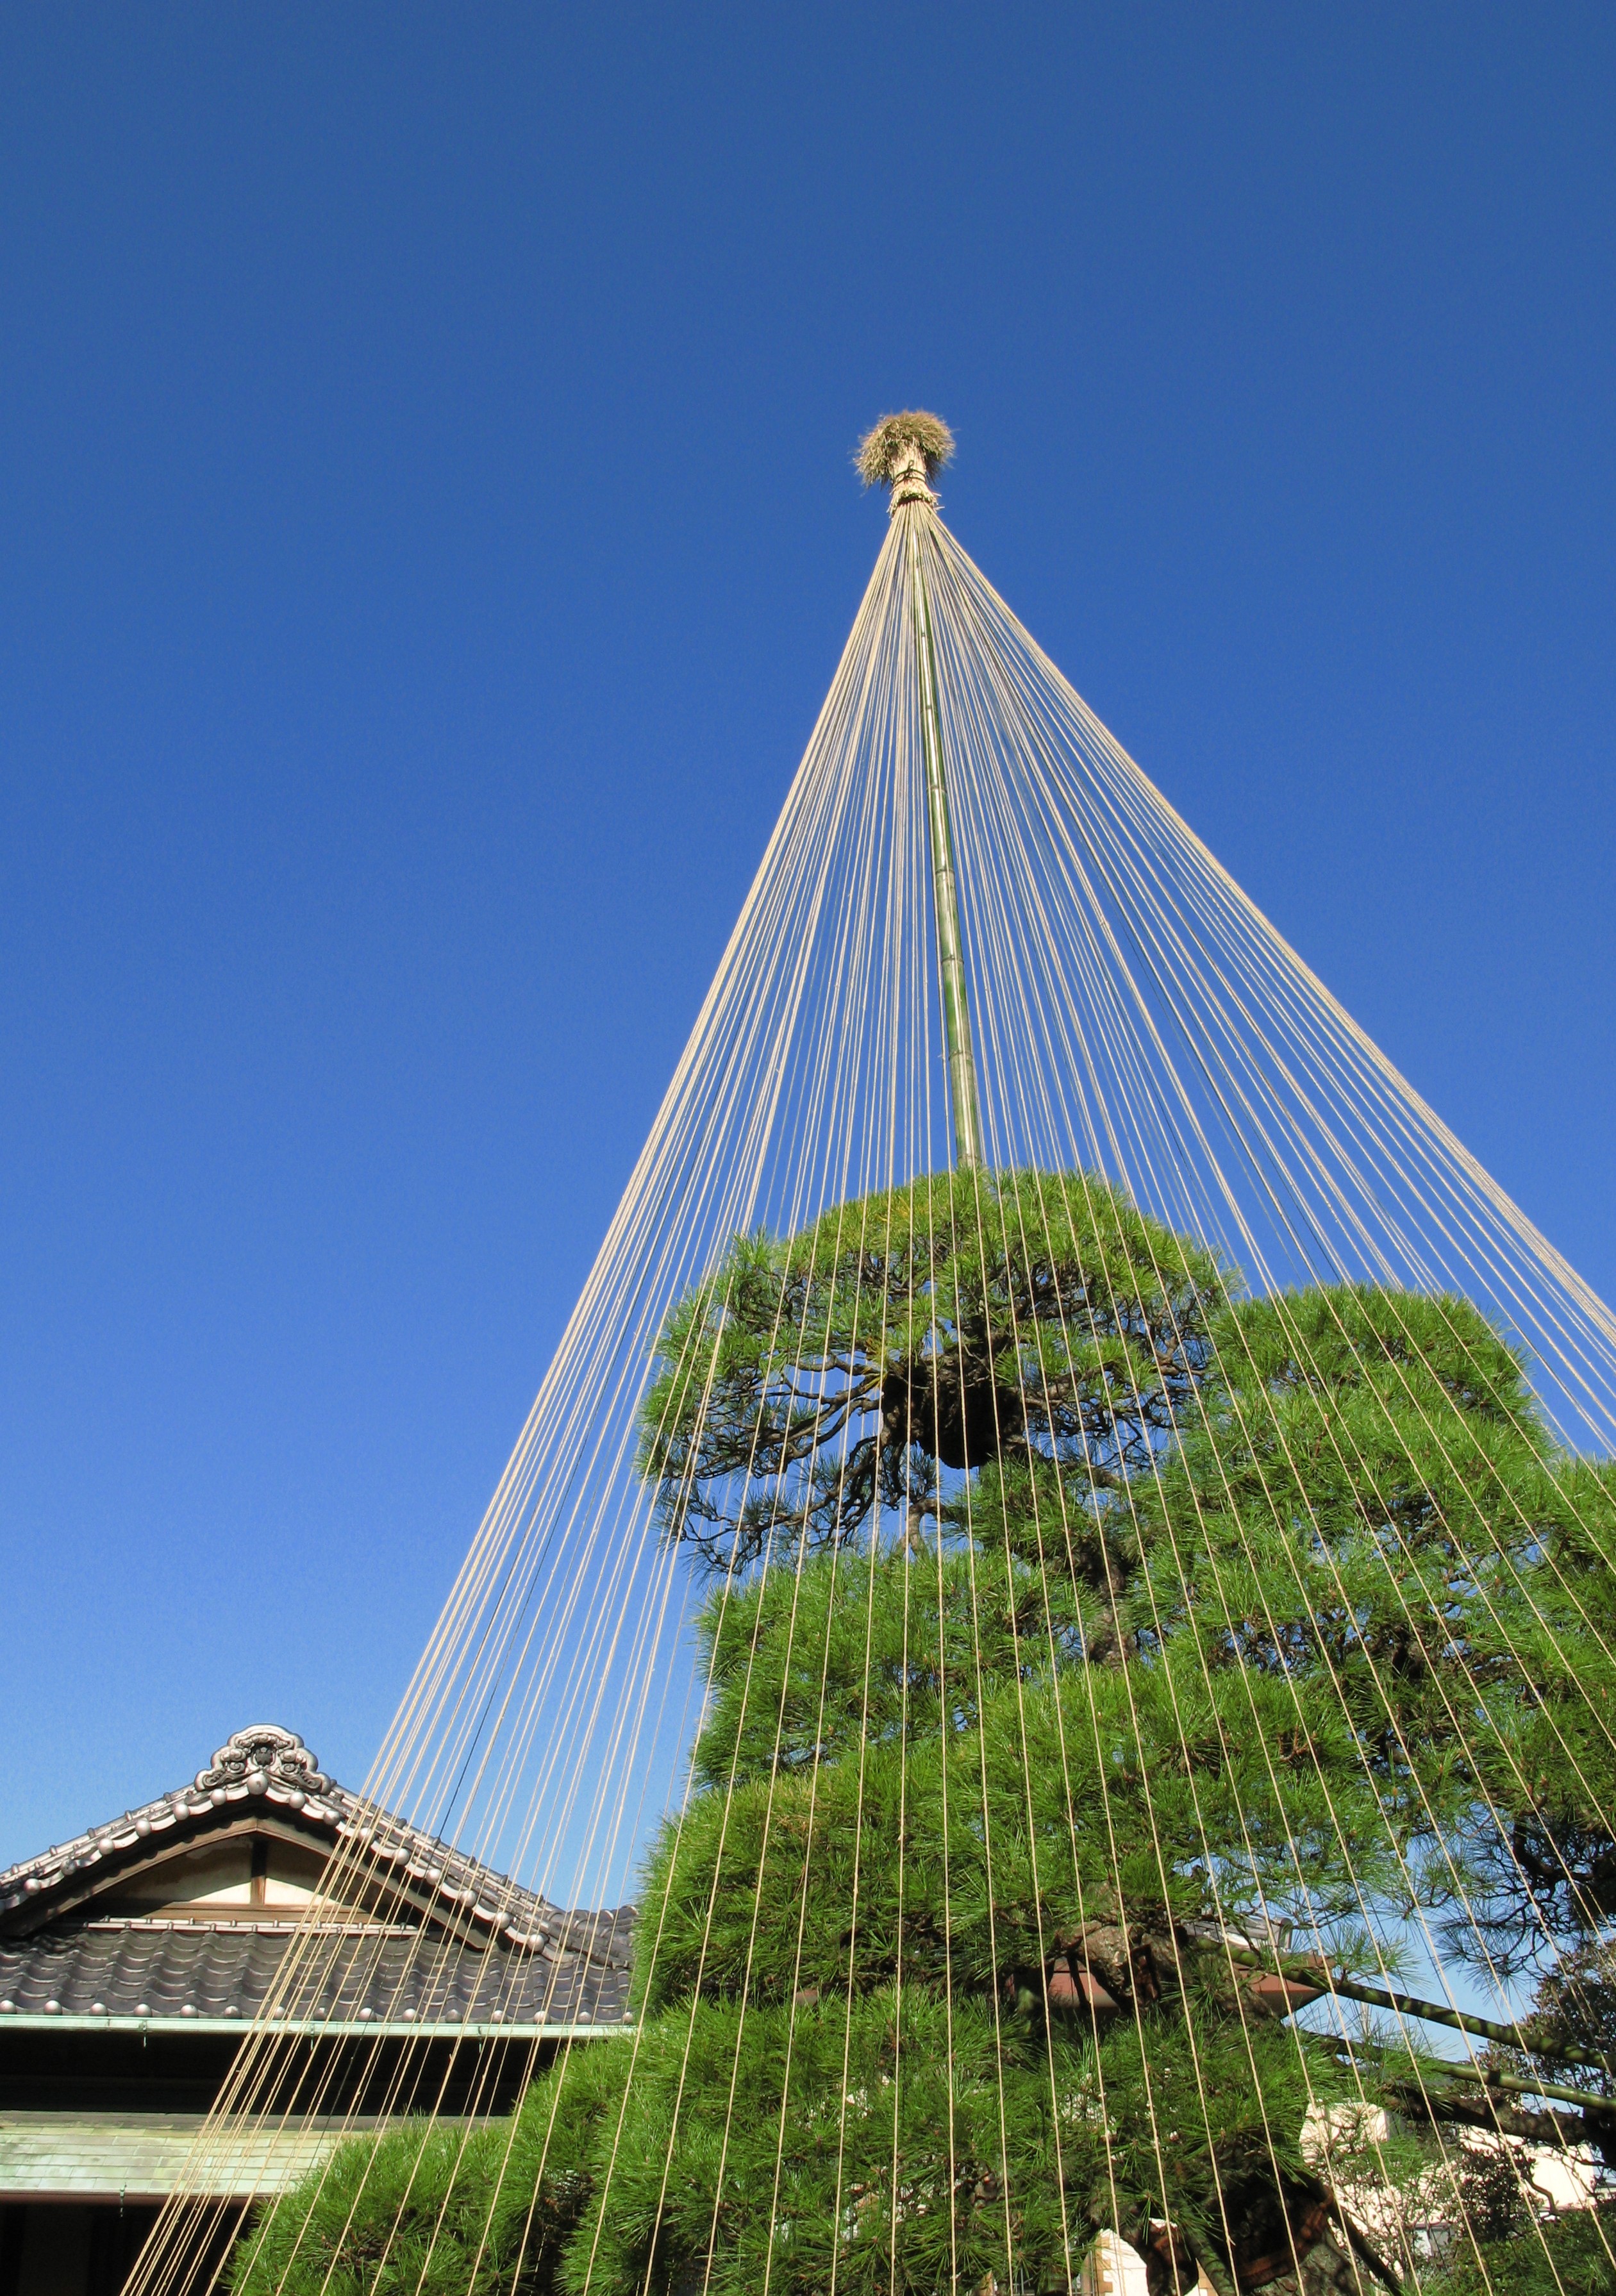
tree, bridge, skyscraper, monument, high, tower, landmark, hires, hi, res, powershotg7, canong7, cable stayed bridge